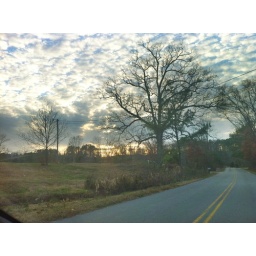
Shot this with my iPhone on a back road near my house in Ringgold, Ga.